Portrait Diptych of Dürer's Parents

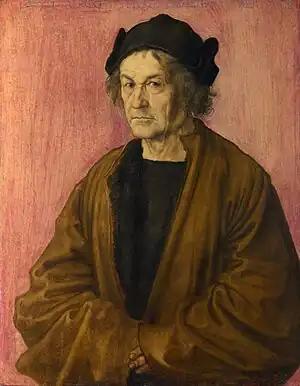
"Portrait of Dürer's Father at 70", 1497. Oil on lime panel, National Gallery, London

Conway described the panel as indicating "an astonishing depth of psychological insight" for an artist not yet 20 years old. In its simple design and detail it shares many of the characteristics of, and is a key precursor to, Dürer's mature work. He portrayed his father again in 1497, when the older man would have been around 70. He has aged noticeably in the intervening seven years: his skin is saggier, the wrinkles deeper and more pronounced. In this later portrait Dürer seems at pains to convey these effects of ageing, which are all too evident on his father's face. According to Brion, his eyes have lost their "distant, mystic" appearance and now seem less contented. Conway agrees, seeing traces of haggardly agitation, but holds that the two paintings convey a similar overall highly favourable and compassionate impression of the man.